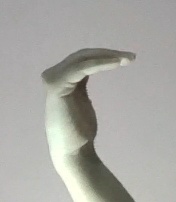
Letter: haa